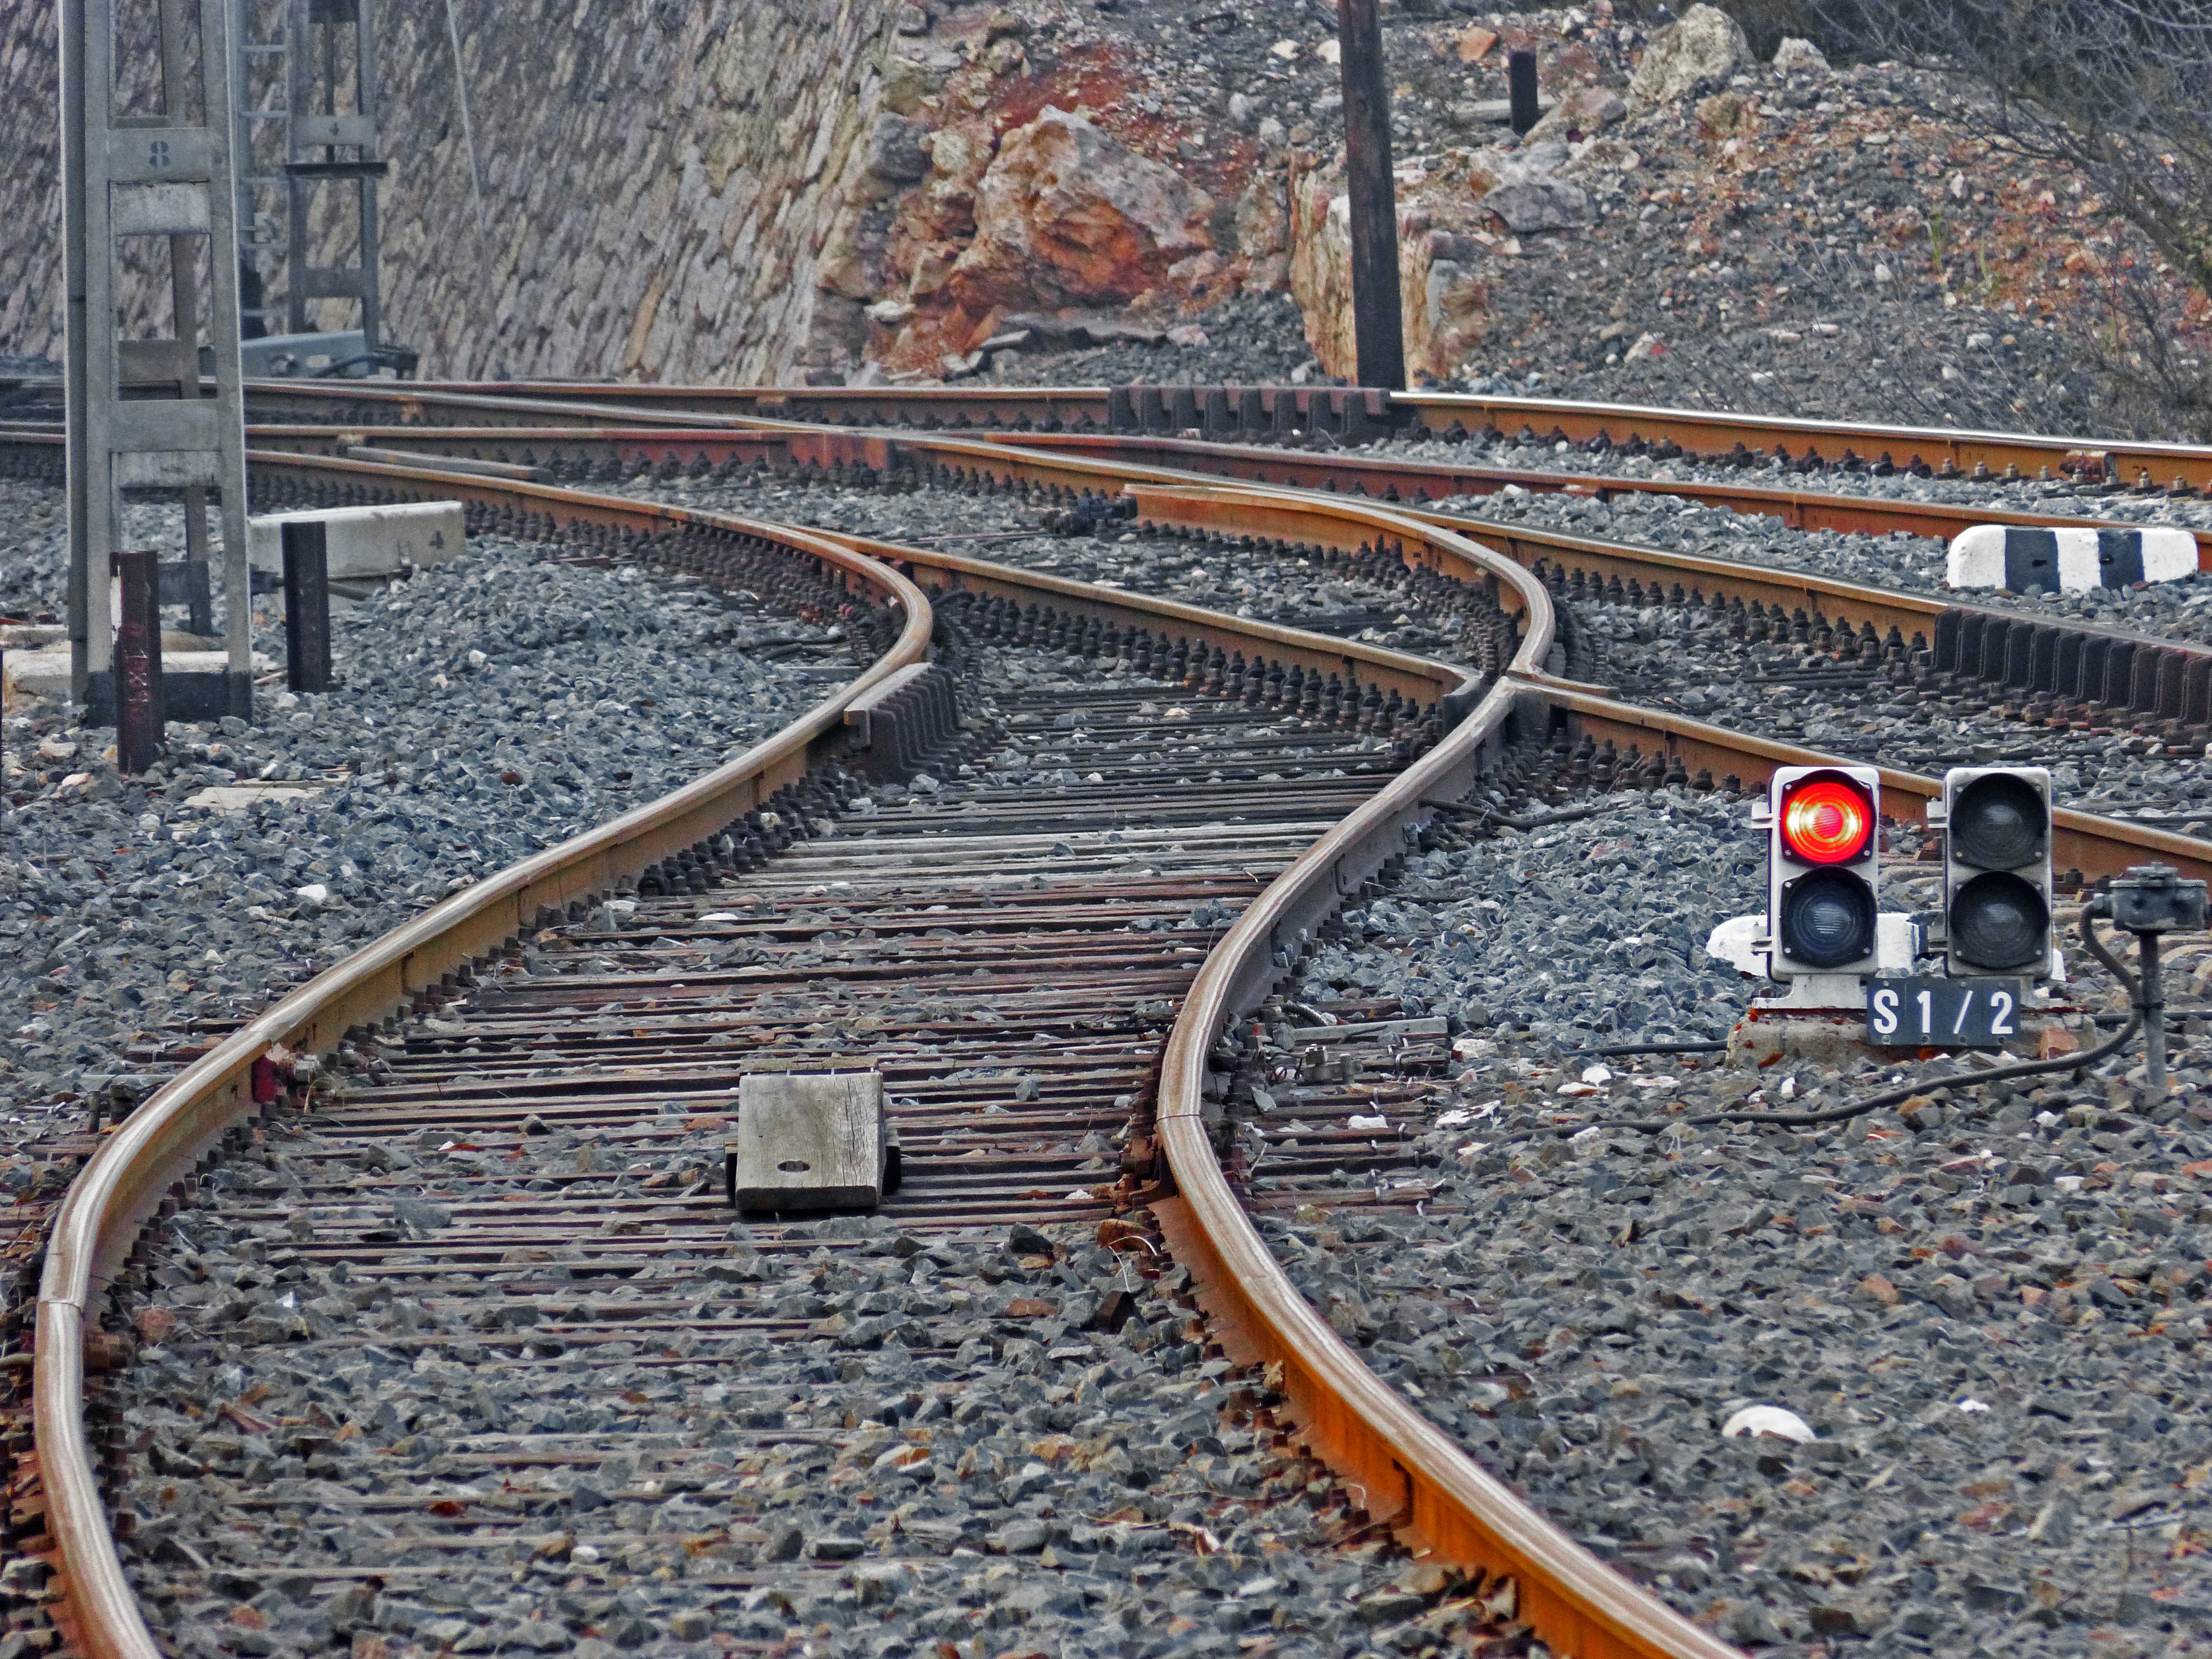
track, train, asphalt, transport, vehicle, lane, traffic light, rail transport, road surface, pathways, splice